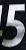
Number: 5